Lee Roberts (basketball)

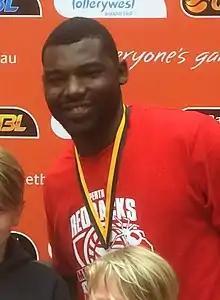
Roberts in September 2017

Lee Roberts (born February 10, 1987) is an American professional basketball player. He played college basketball for the Findlay Oilers between 2005 and 2009, where he won an NCAA Division II national championship as a senior. Since 2011, Roberts has had consistent yearly stints in the NBL1 West in Australia. He has also consistently played seasons in South America since 2012.